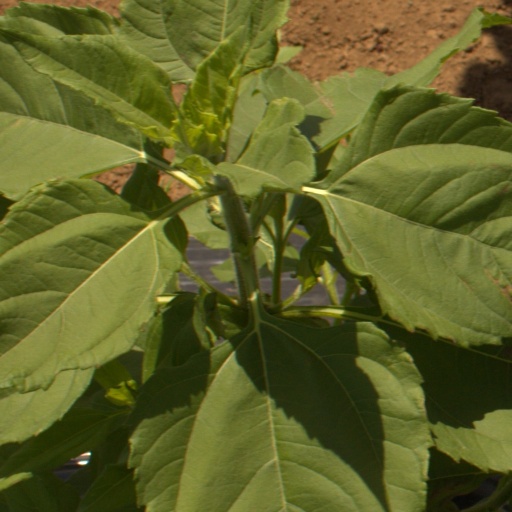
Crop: Jerusalem artichoke